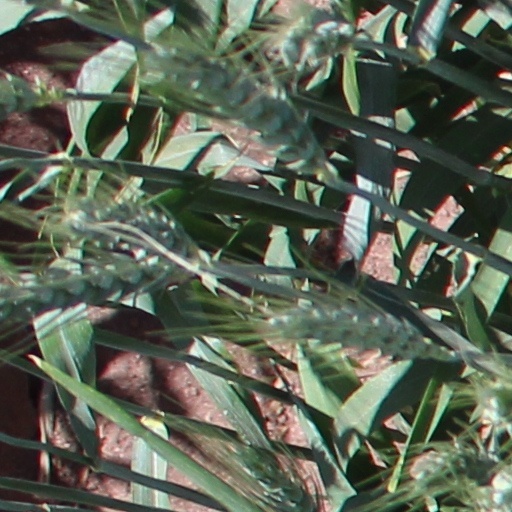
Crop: wheat